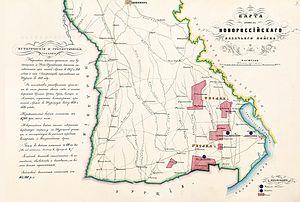
L’armée des cosaques du Danube est une armée cosaque de l’empire russe formée en 1828 dans le sud-est du gouvernement de Bessarabie à la veille de la guerre russo-turque de 1828-1829, sur ordre de Nicolas Iᵉʳ, à partir de descendants des cosaques zaporogues.